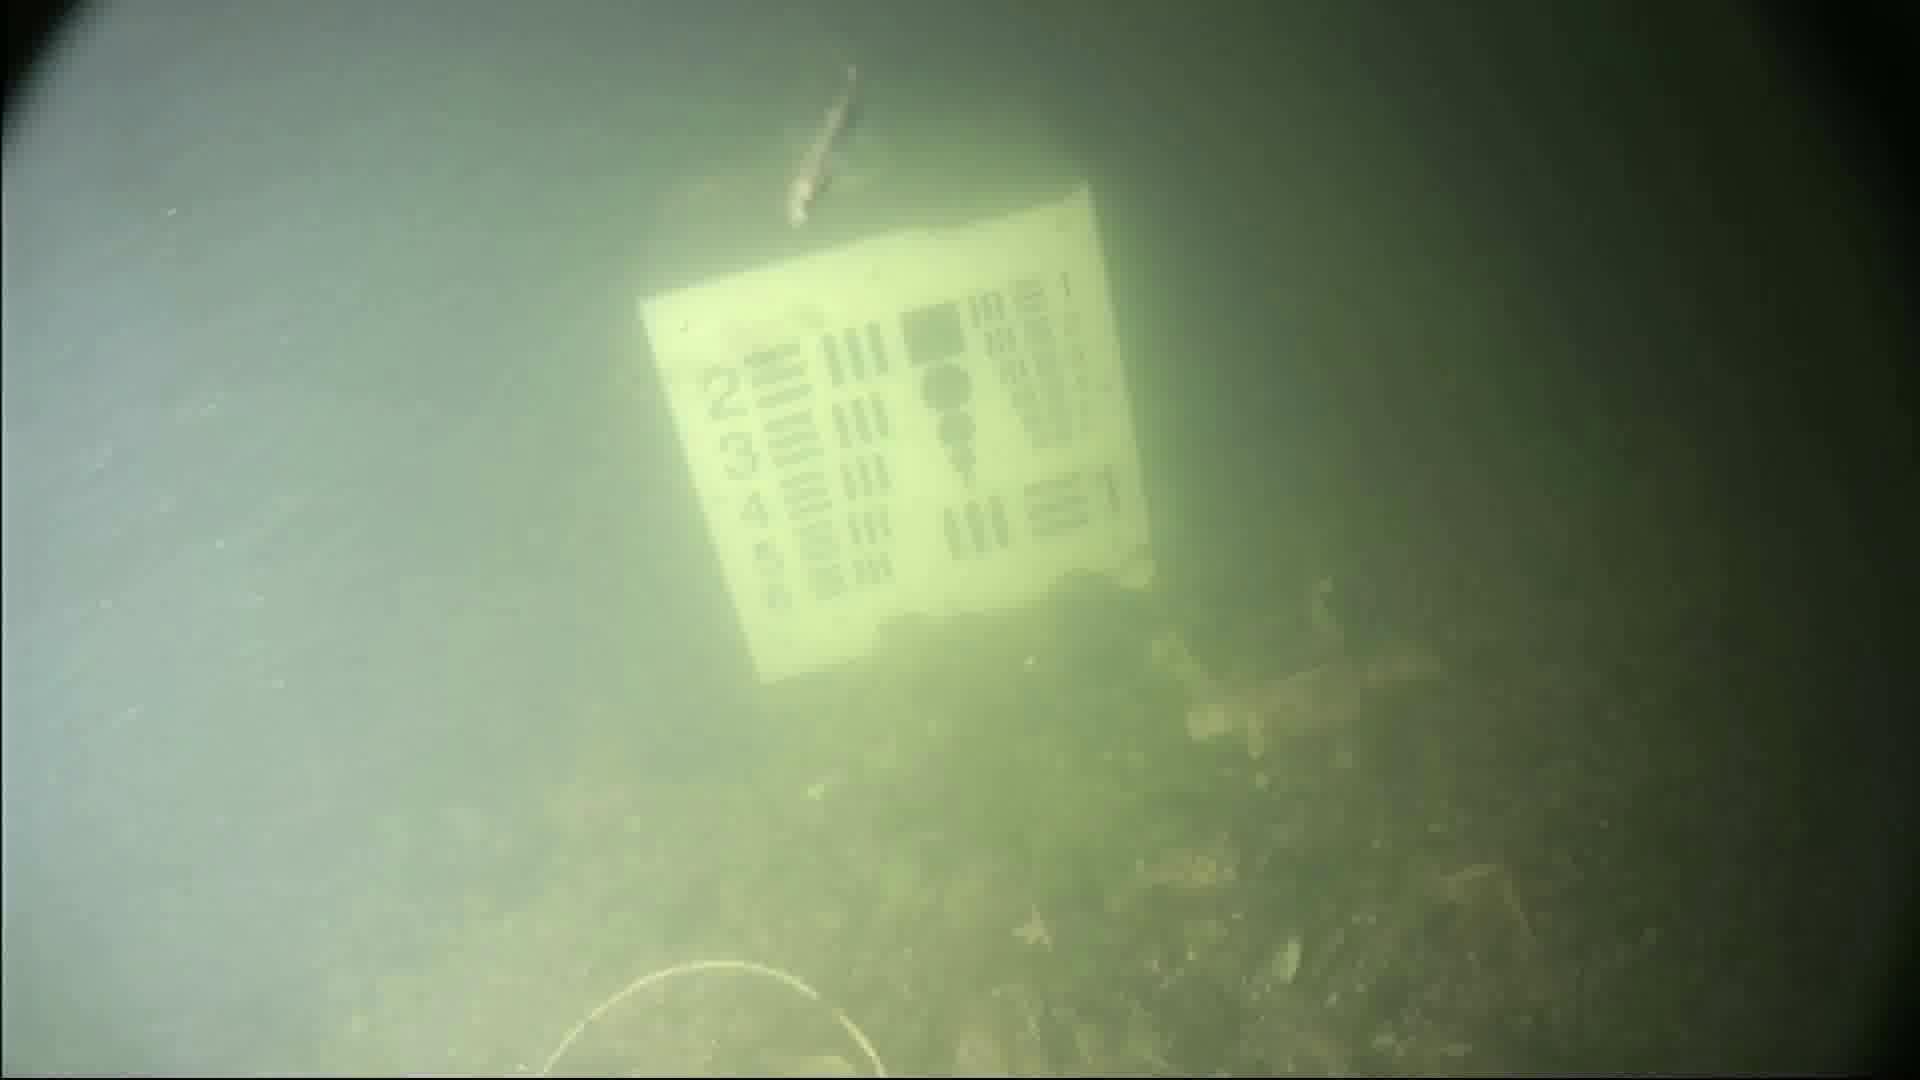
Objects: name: starfish
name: small_fish
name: crab